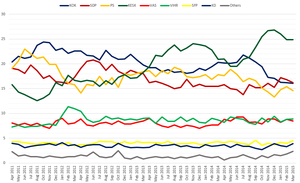
Les élections législatives finlandaises de 2015 se tiennent le 19 avril 2015, afin d'élire les 200 députés de la 37ᵉ législature du parlement finlandais, l'Eduskunta.